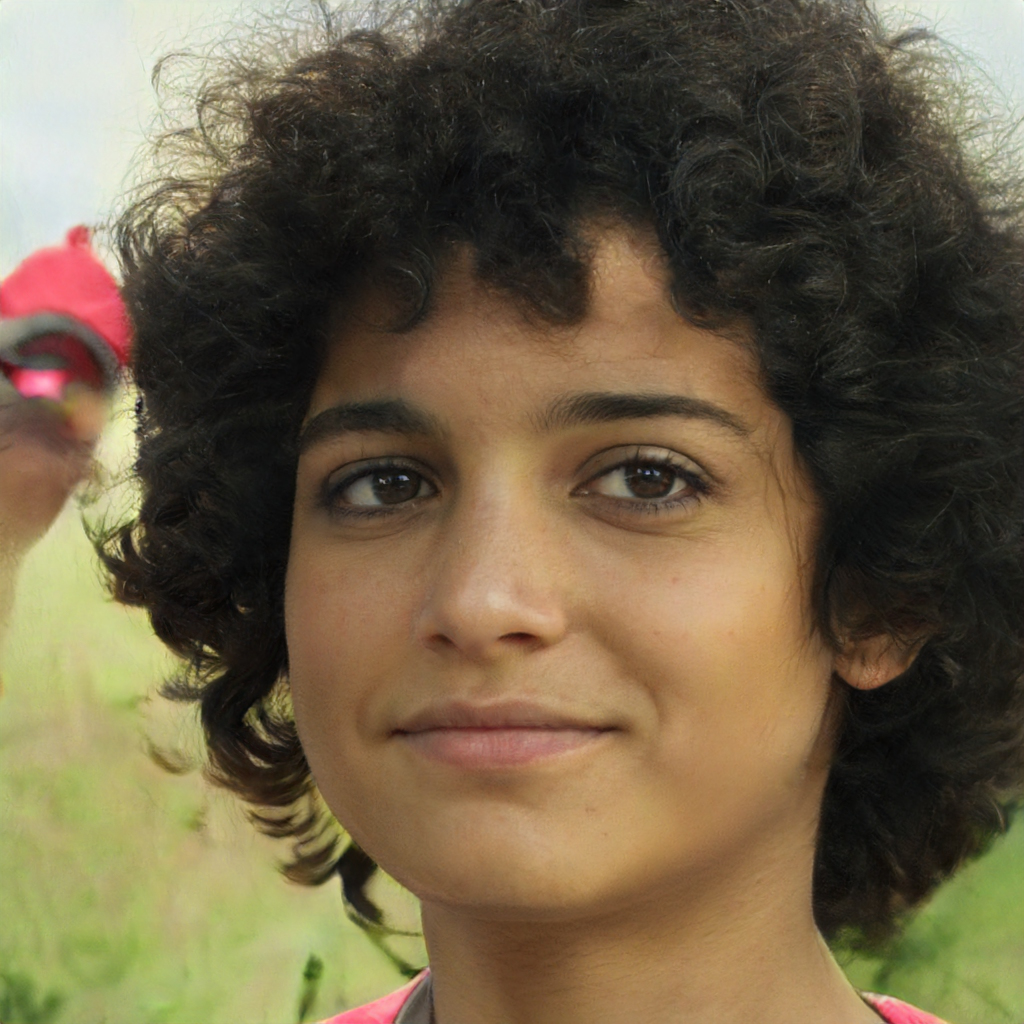
Gender: Female